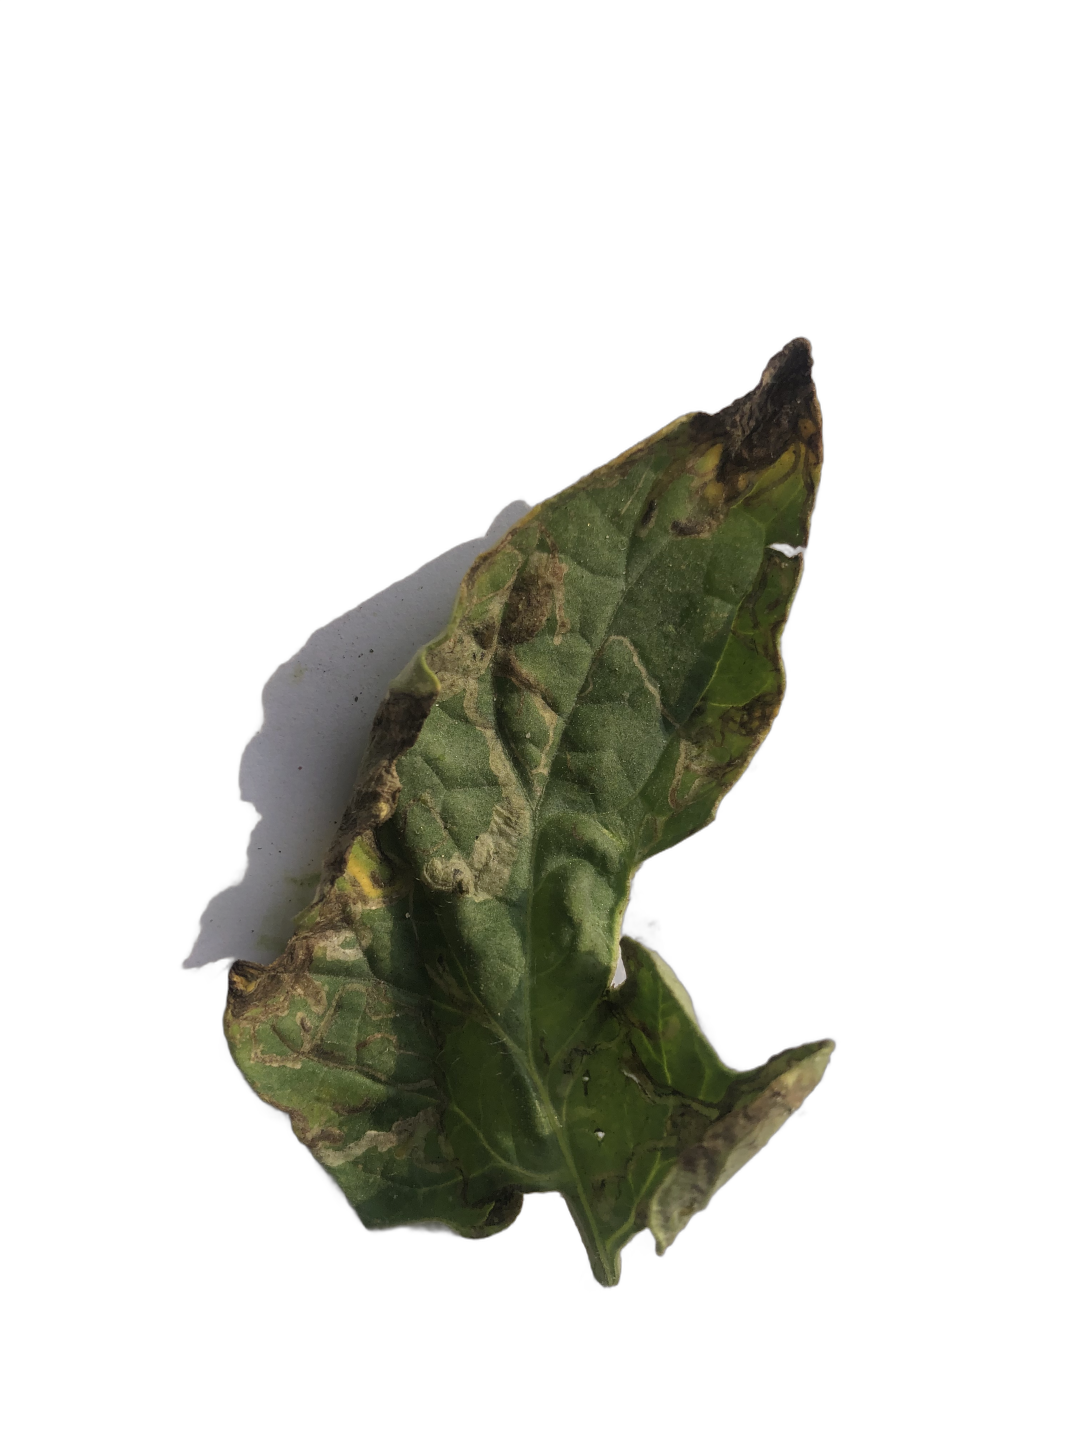
Crop: Tomato
Label: Spot